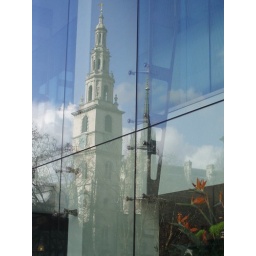
St Clement Danes in the window of Deloitte. I swear this tower isn't vertical